Gonneville, Manche

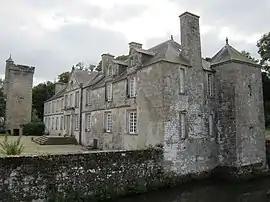
The castle

Gonneville is a former commune in the Manche department in north-western France. On 1 January 2016, it was merged into the new commune of Gonneville-le-Theil.